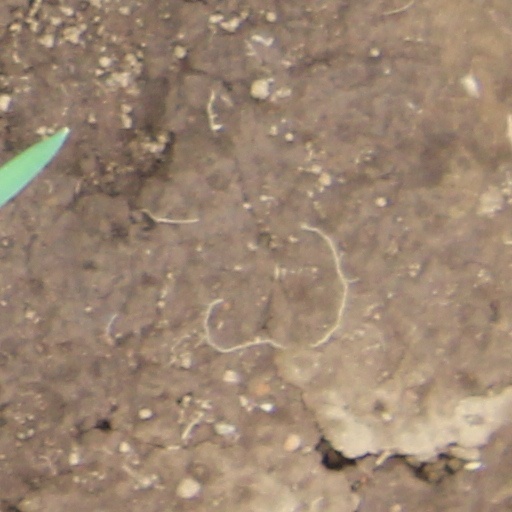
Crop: wheat